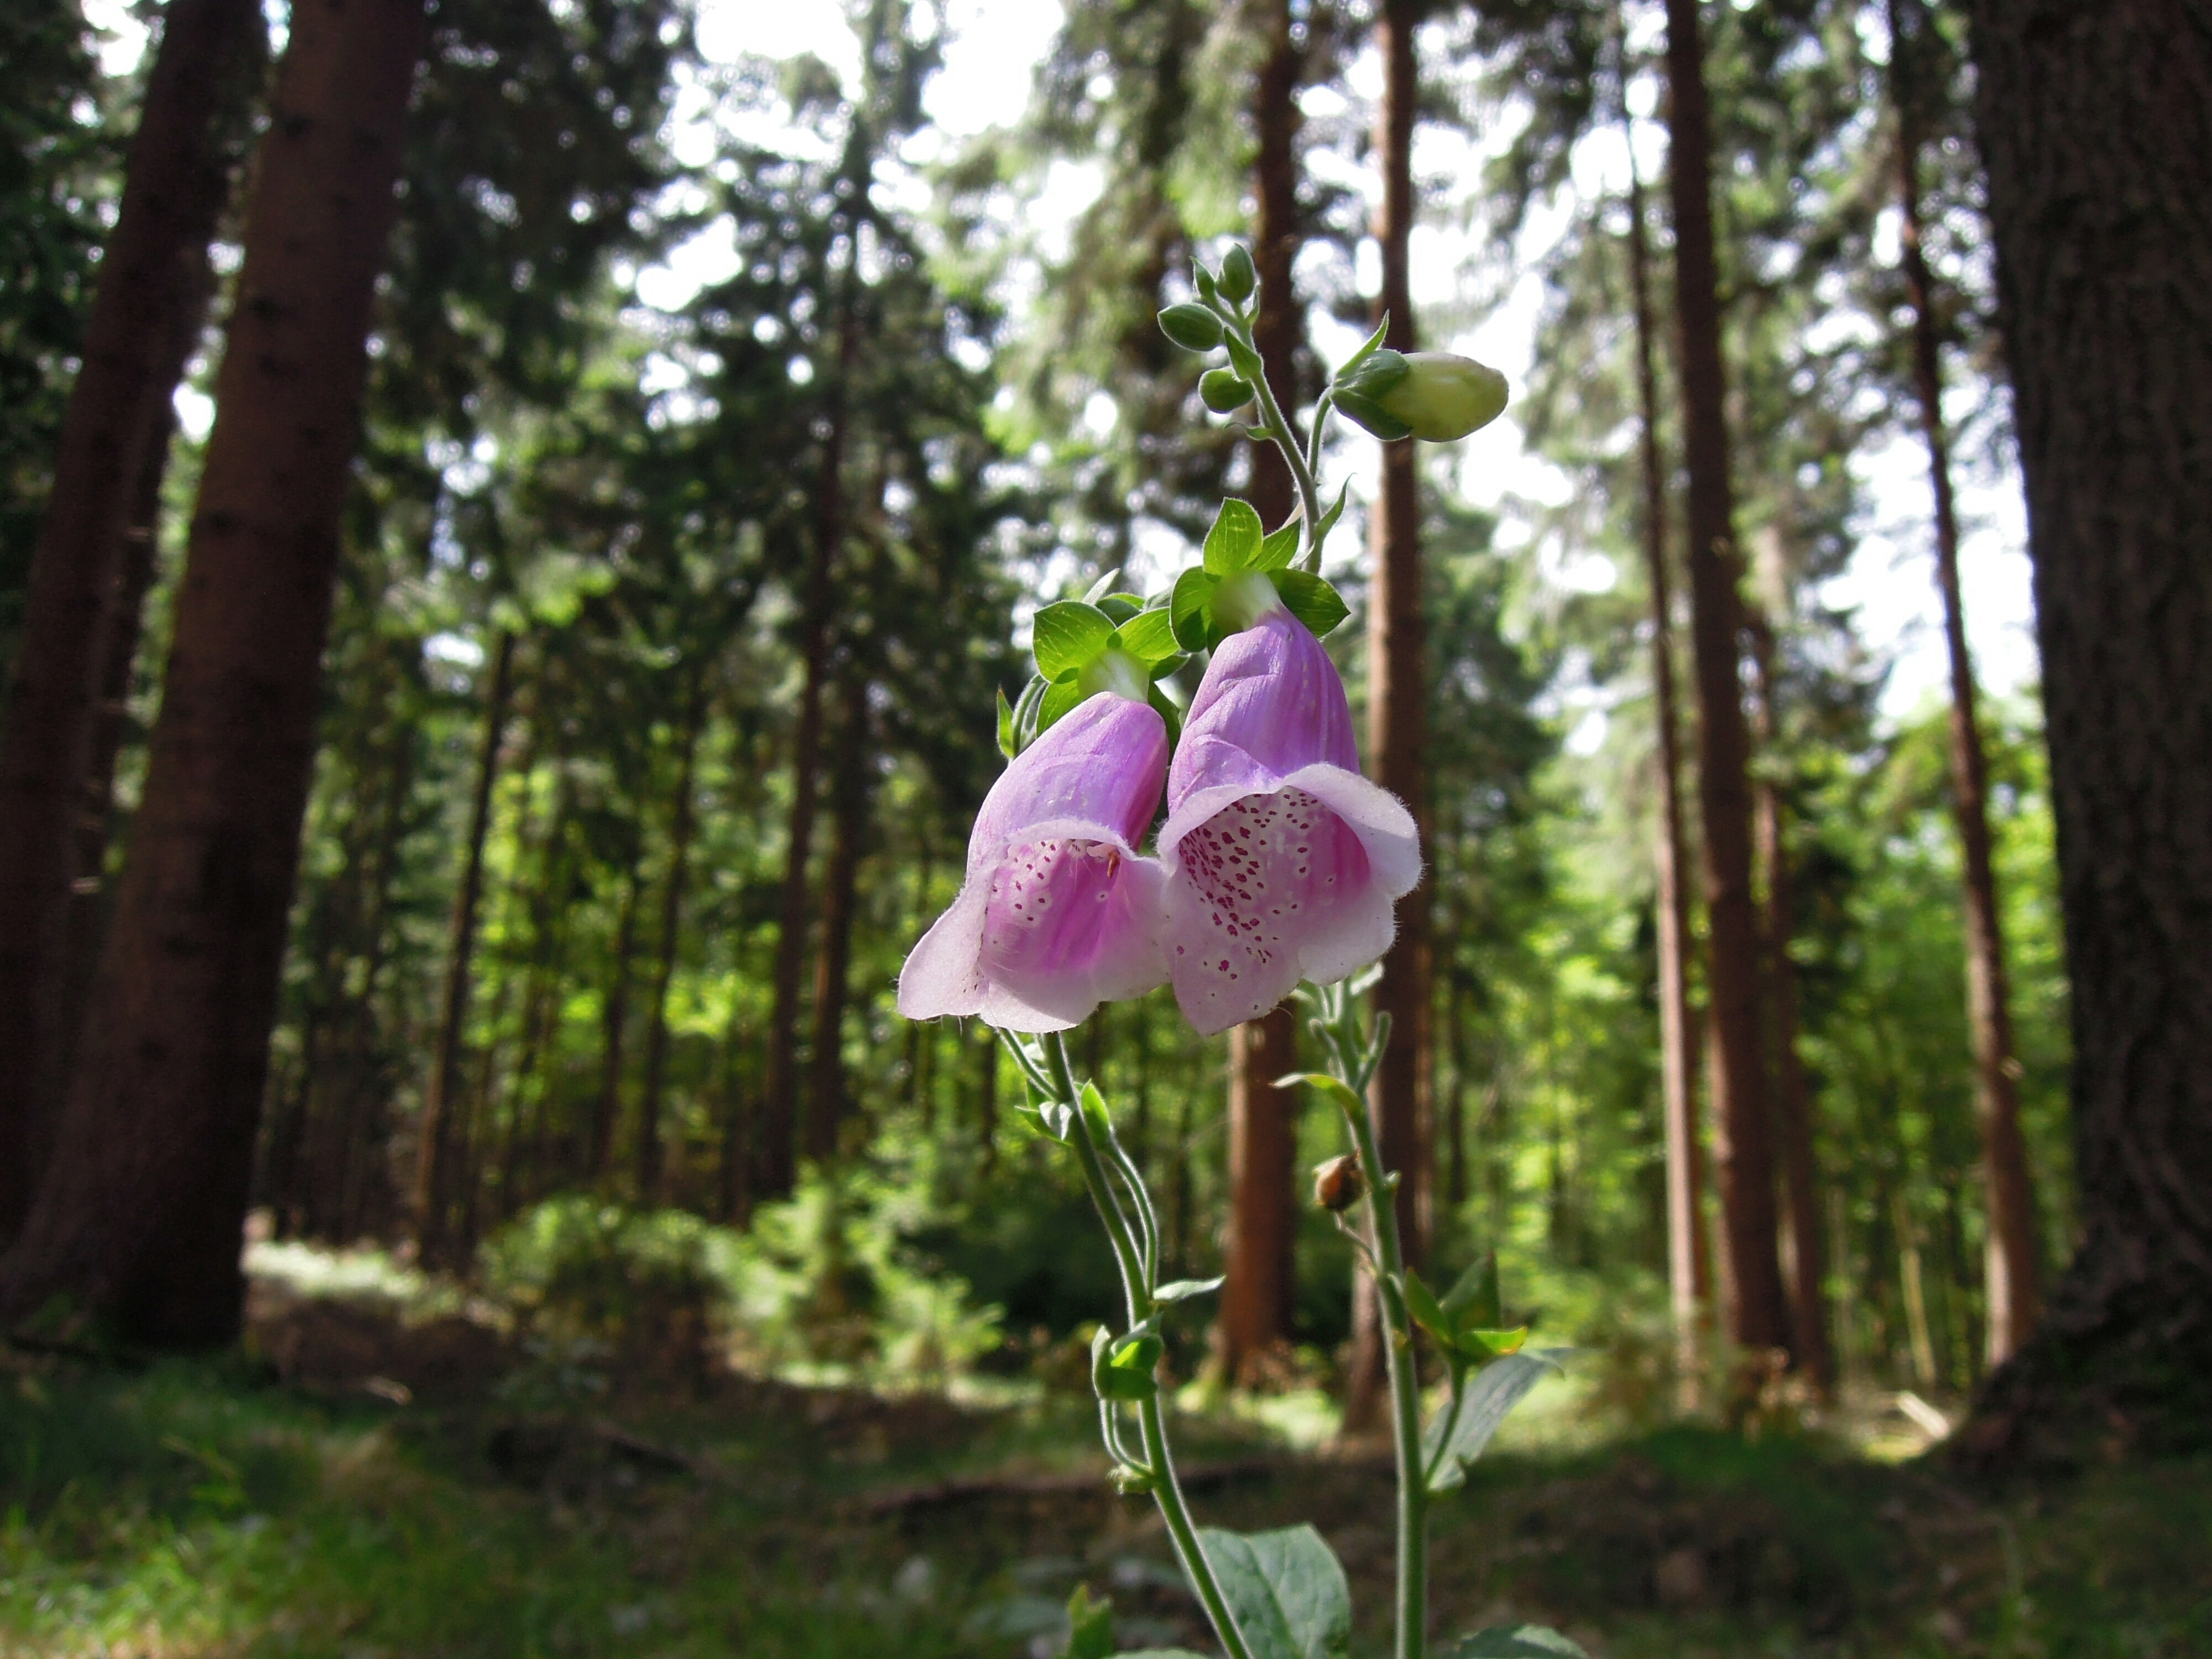
tree, forest, blossom, plant, meadow, flower, bloom, botany, pink, flora, wildflower, trees, toxic, woodland, thimble, flowering plant, common foxglove, digitalis purpurea, land plant